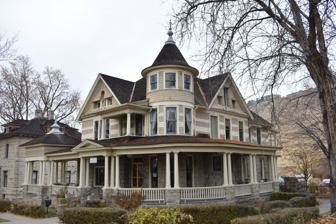
Building: Bishop Funsten House
Country: United States of America
Year built: 1900
United States historic place Bishop Funsten House U.S. National Register of Historic Places The Bishops' House (Bishop Funsten House) in 2018 Show map of Idaho Show map of the United States Interactive map showing the location of Bishop Funsten House Location 2420 Old Penitentiary Rd., Boise, Idaho Coordinates 43°36′12″N 116°09′42″W / 43.60333°N 116.16167°W / 43.60333; -116.16167 ( Bishop Funsten House ) Area 2.5 acres (1.0 ha) Built 1889 ( 1889 ) Built by A.G. Lachapelle (original) Architect Tourtellotte, John E. & Company (1900 remodel) Architectural style Queen Anne MPS Tourtellotte and Hummel Architecture TR NRHP reference No. 83000256 Added to NRHP January 3, 1983 Bishop Funsten House , also known as The Bishops' House , Old Bishops' House , and Bishop Rhea Center , is a 2 + 1 ⁄ 2 -story Queen Anne style clergy house constructed in 1889 in Boise , Idaho , USA, that served as the rectory for St. Michael's Church and later St. Michael's Cathedral until 1960. The house was renovated and expanded during a 1900 remodel by architect John E. Tourtellotte . The house was listed as Bishop Funsten House on the National Register of Historic Places in 1983. History Bishop Daniel Tuttle purchased the city block bounded by Idaho, Bannock, First, and Second Streets in Boise for $375 in 1867, but a rectory was not constructed on the site until 1889. Prior to 1889, St. Michael's rectory was located at the corner of Idaho and 5th Sts., but the earlier house was sold in that year to butcher Tom Woodcock, and a new rectory was constructed at the corner of Idaho and 2nd Sts. by carpenter and undertaker A.G. Lachapelle. Reverend D.C. Patee was the first rector to occupy the house, and it was described by the Idaho Statesman in 1891 as "the finest rectory building in the Northwest." The house featured Queen Anne design elements including metal cresting on the ridgebeams, a double overhang in the main front gable, and turned posts on the front porch. Bishop James B. Funsten arrived in Boise in 1899 and lived at the house until his death in 1918. In 1900 the house was remodeled by architect John Tourtellotte, and the corner turret and a large, wraparound porch were added. Tourtellotte applied a veneer of Boise sandstone to the outer walls of the main floor and included a gazebo at one end of the new porch. In 1902 the house was listed in the name of Bishop Funsten as were other church properties. The house was known informally as the bishops' house prior to the 1950s, and occasional reference was made to Bishop Tuttle House in the 1950s and 1960s. In 1960 Rt. Rev. Norman L. Foote became the last bishop to occupy the house when it was converted to a meeting facility. It served as Precinct 3, an election polling place, in the 1960s. Renamed the Bishop Rhea Center in 1966 to honor Bishop Frank A. Rhea , the house became a recreation facility for elderly citizens. The house was moved from its foundation at 120 W Idaho St and relocated at 2420 Old Penitentiary Rd in 1975, after a community effort to save the house from demolition. At its new location, the house is known as The Bishops' House. Second Bishop Funsten House Adjacent to Bishop Tuttle House in the St. Michael's Cathedral block is a nonresidential brick structure known as Bishop Funsten House, completed in 1971. The building provides space for offices, classrooms, a library, and a kindergarten. References